Tennessee Walking Horse National Celebration

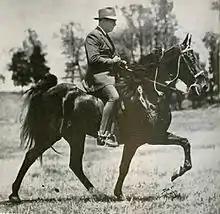
Merry Go Boy and Winston Wiser at the Celebration in 1947.

The Tennessee Walking Horse National Celebration was founded in 1939. A Wartrace resident, Henry Davis, went to Winchester, Tennessee to buy hay and while there observed the Crimson Clover Festival being held. He felt that Wartrace should have a similar festival, and proposed the idea to a group of fellow horsemen, who accepted it. The first Celebration was held in 1939. It began with a parade and elaborate pageant that depicted the evolution of the Tennessee Walking Horse breed from its original use as a plow and utility horse, to its present use as a show horse. The first Celebration attracted over 40,000 people. The Celebration later moved to Shelbyville, which is located about 60 miles southeast of Nashville, due to space issues, as small Wartrace was unable to cope with the volume of visitors and horses the show attracted. Shelbyville is now known as the Walking Horse Capital of the World.